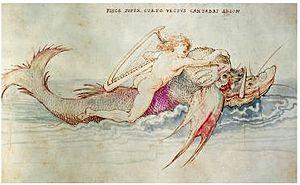
Dauphin est un nom vernaculaire ambigu désignant en français certains mammifères marins et fluviaux appartenant à l'ordre des Cétacés.